Lorillard S. Spencer

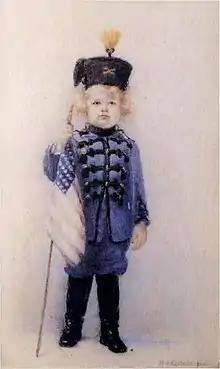
Lorillard S. Spencer by Mary Helen Carlisle

He was born on July 4, 1883, in Manhattan, New York City to Lorillard Spencer and Caroline Suydam Berryman, a granddaughter of Stephen Whitney of New York. Caroline would later become a missionary in the Philippines.